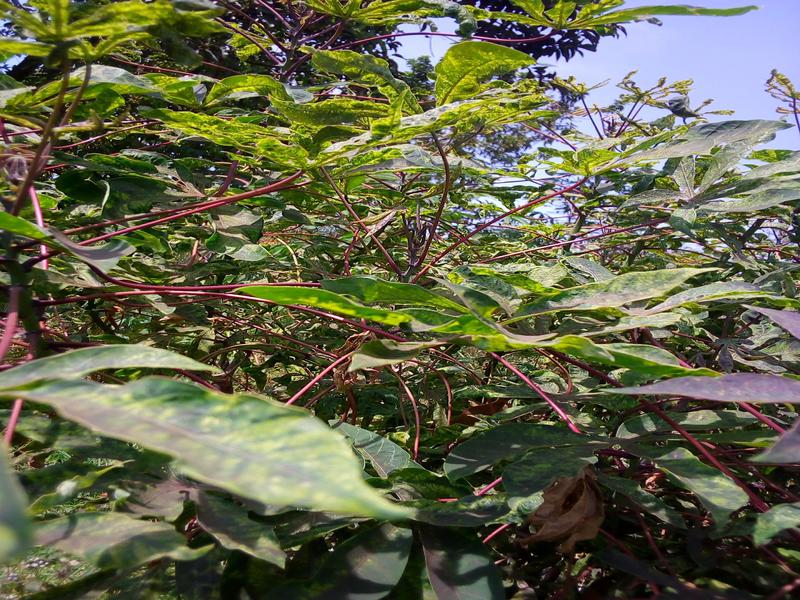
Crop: cassava
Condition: mosaic_disease